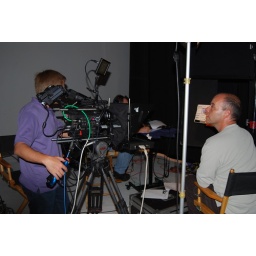
Toyota commercial in studio on blue screen